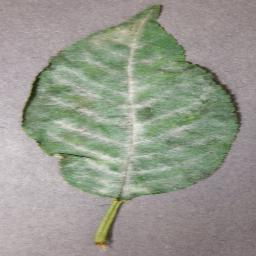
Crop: cherry
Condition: (including_sour)_powdery_mildew